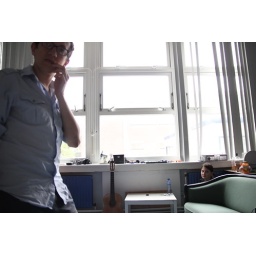
Just Rutger thinking in his home styled classroom with Erin in the background imitating the monkey from Baracka.